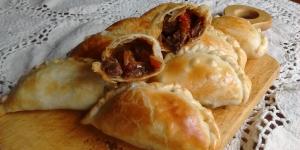
empanadas de entrana